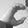
ASL letter: C